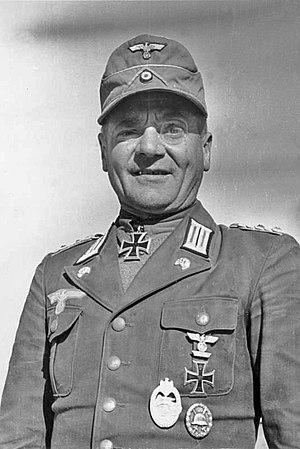
Hans Cramer est un General der Panzertruppe allemand qui a servi au sein de la Wehrmacht pendant la Seconde Guerre mondiale.